Describe the emotion expressed in this image:  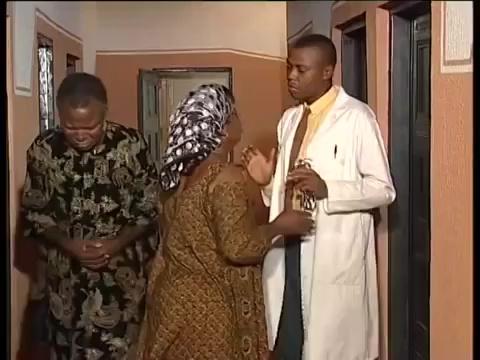
This person displays Pain, valence and arousal with low intensity.